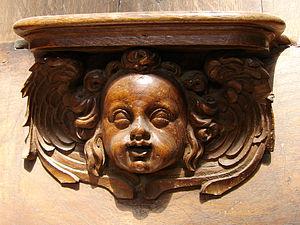
Stalles de la cathédrale Saint-Etienne de Meaux. Détail: une miséricorde.
La miséricorde est une petite console fixée à la partie inférieure du siège rabattable d'une stalle. Elle permet au clerc ou au moine qui participe à l'office divin de prendre appui sur elle lorsqu'il se tient debout et que son siège est relevé. Les stalles sont normalement situées dans le chœur de certaines églises.